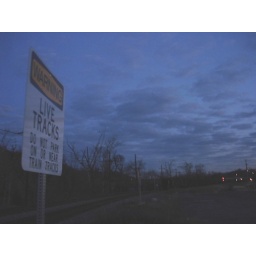
A sign in front of the train tracks downtown Lynchburg